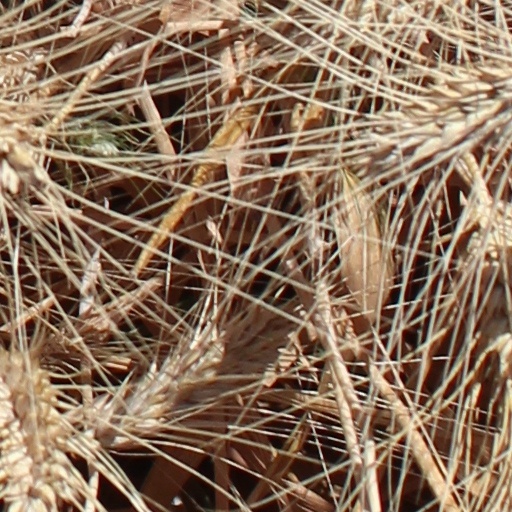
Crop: wheat